Allan Lichtman

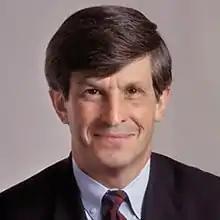

Allan Jay Lichtman is an American historian and political analyst who has taught at American University in Washington, D.C. since 1973. He is known for creating the Keys to the White House with Soviet seismologist Vladimir Keilis-Borok in 1981.